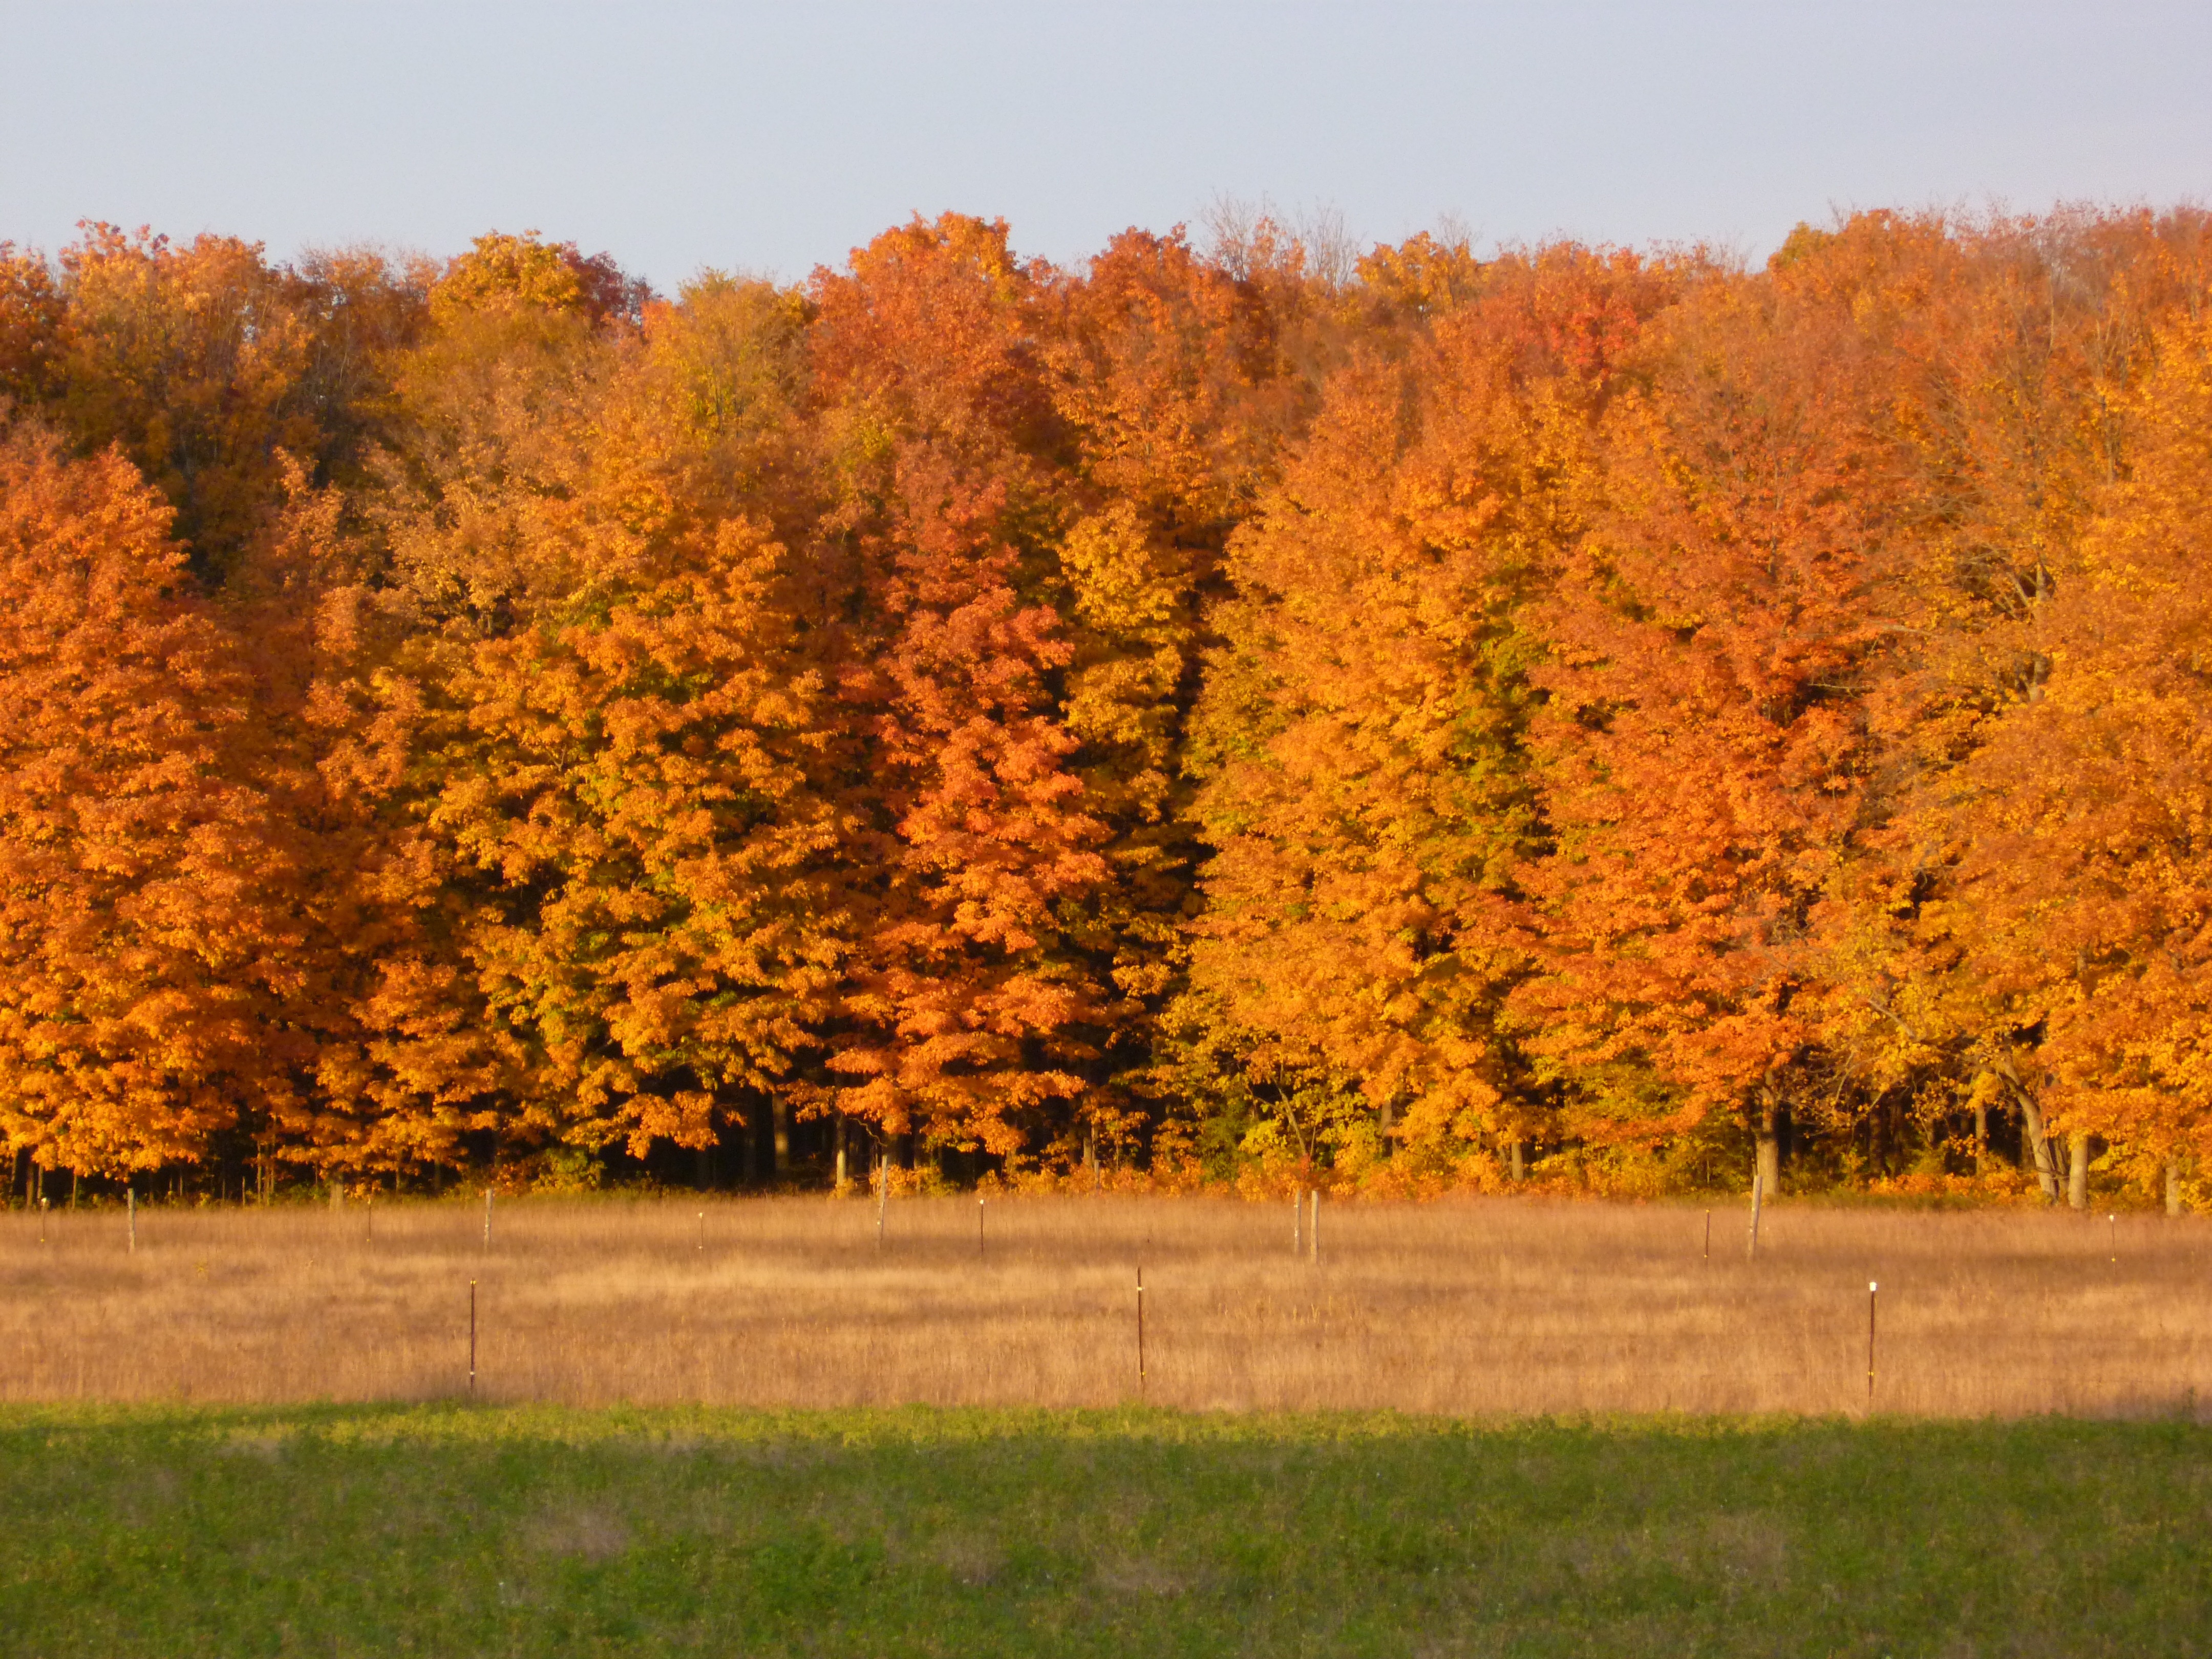
landscape, tree, nature, plant, prairie, morning, leaf, fall, orange, autumn, season, maple, trees, leaves, ecosystem, woody plant